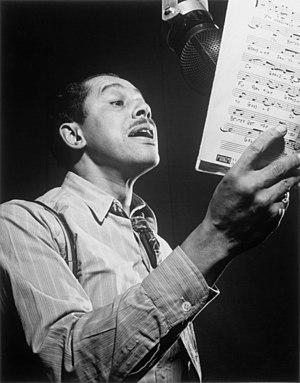
Cabell « Cab » Calloway III, né le 25 décembre 1907 à Rochester et mort le 18 novembre 1994 à Hockessin, est un chef d'orchestre et chanteur de jazz américain.